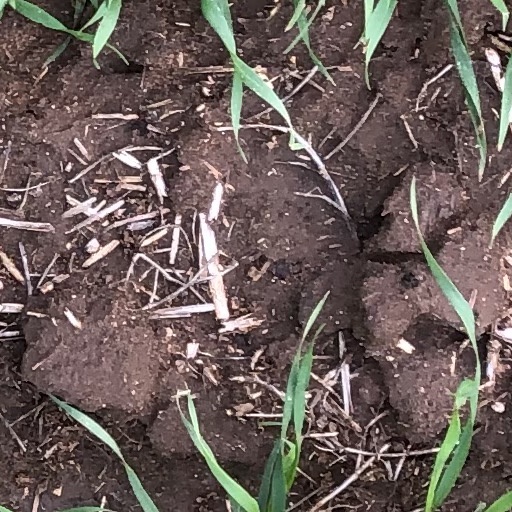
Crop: wheat